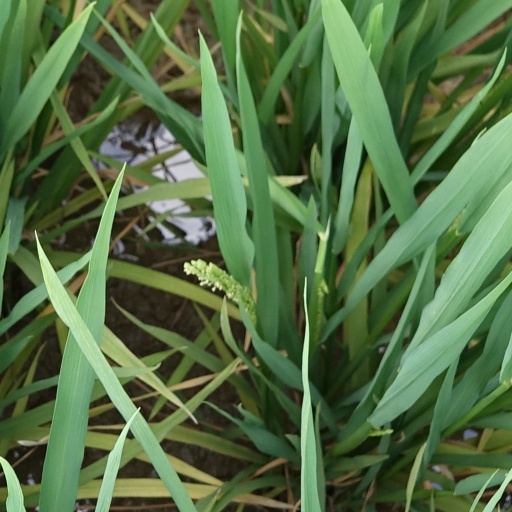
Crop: rice